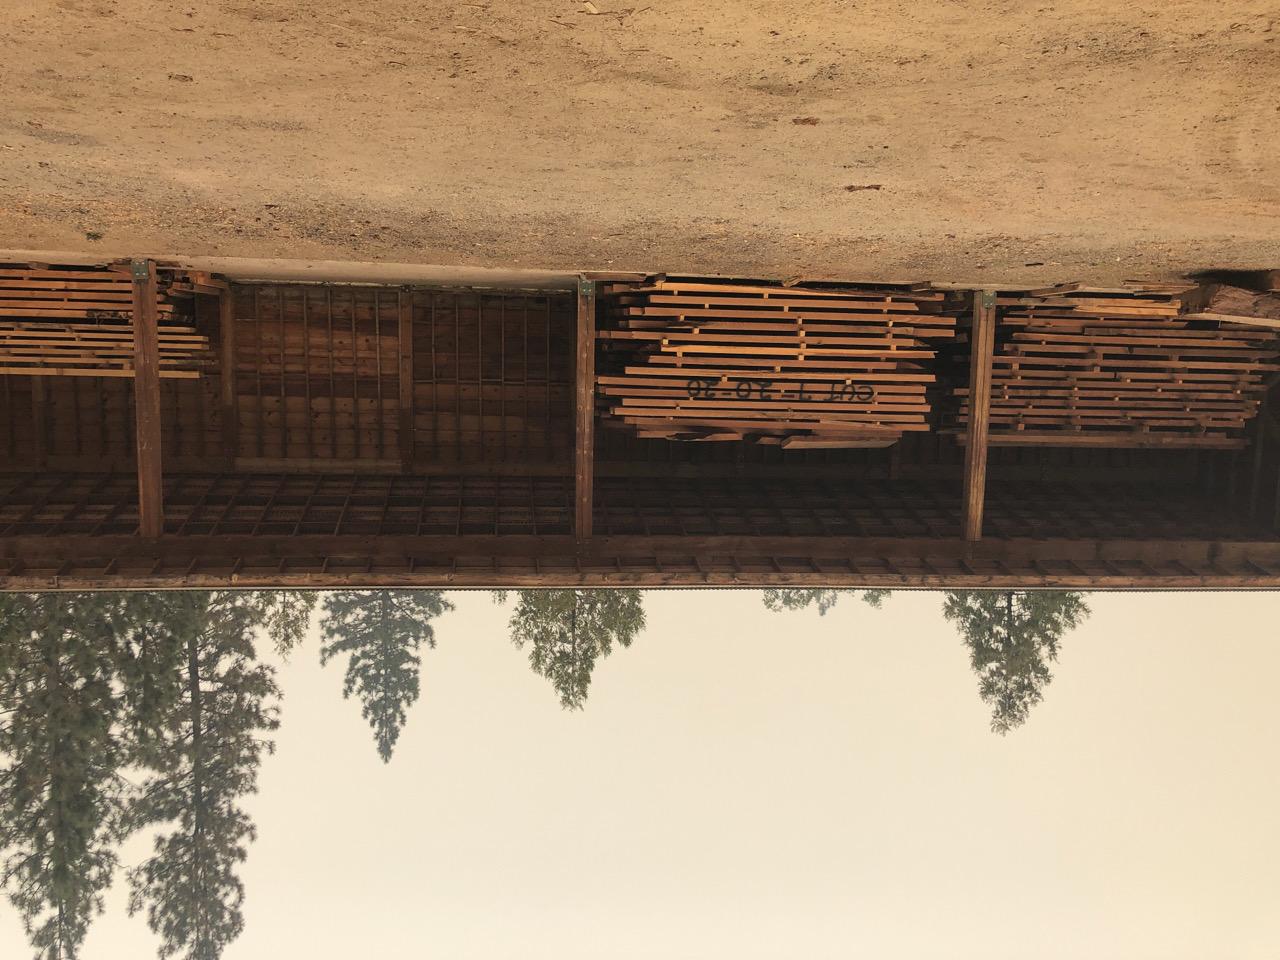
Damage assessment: no_damage